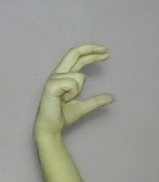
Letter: thal